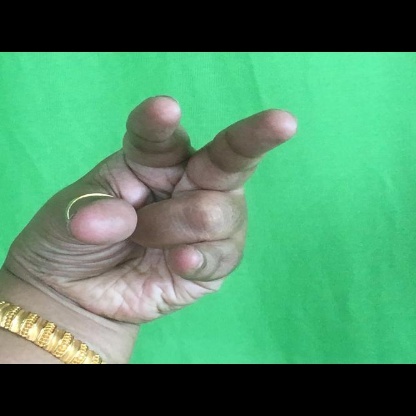
Mudra: Kangulam